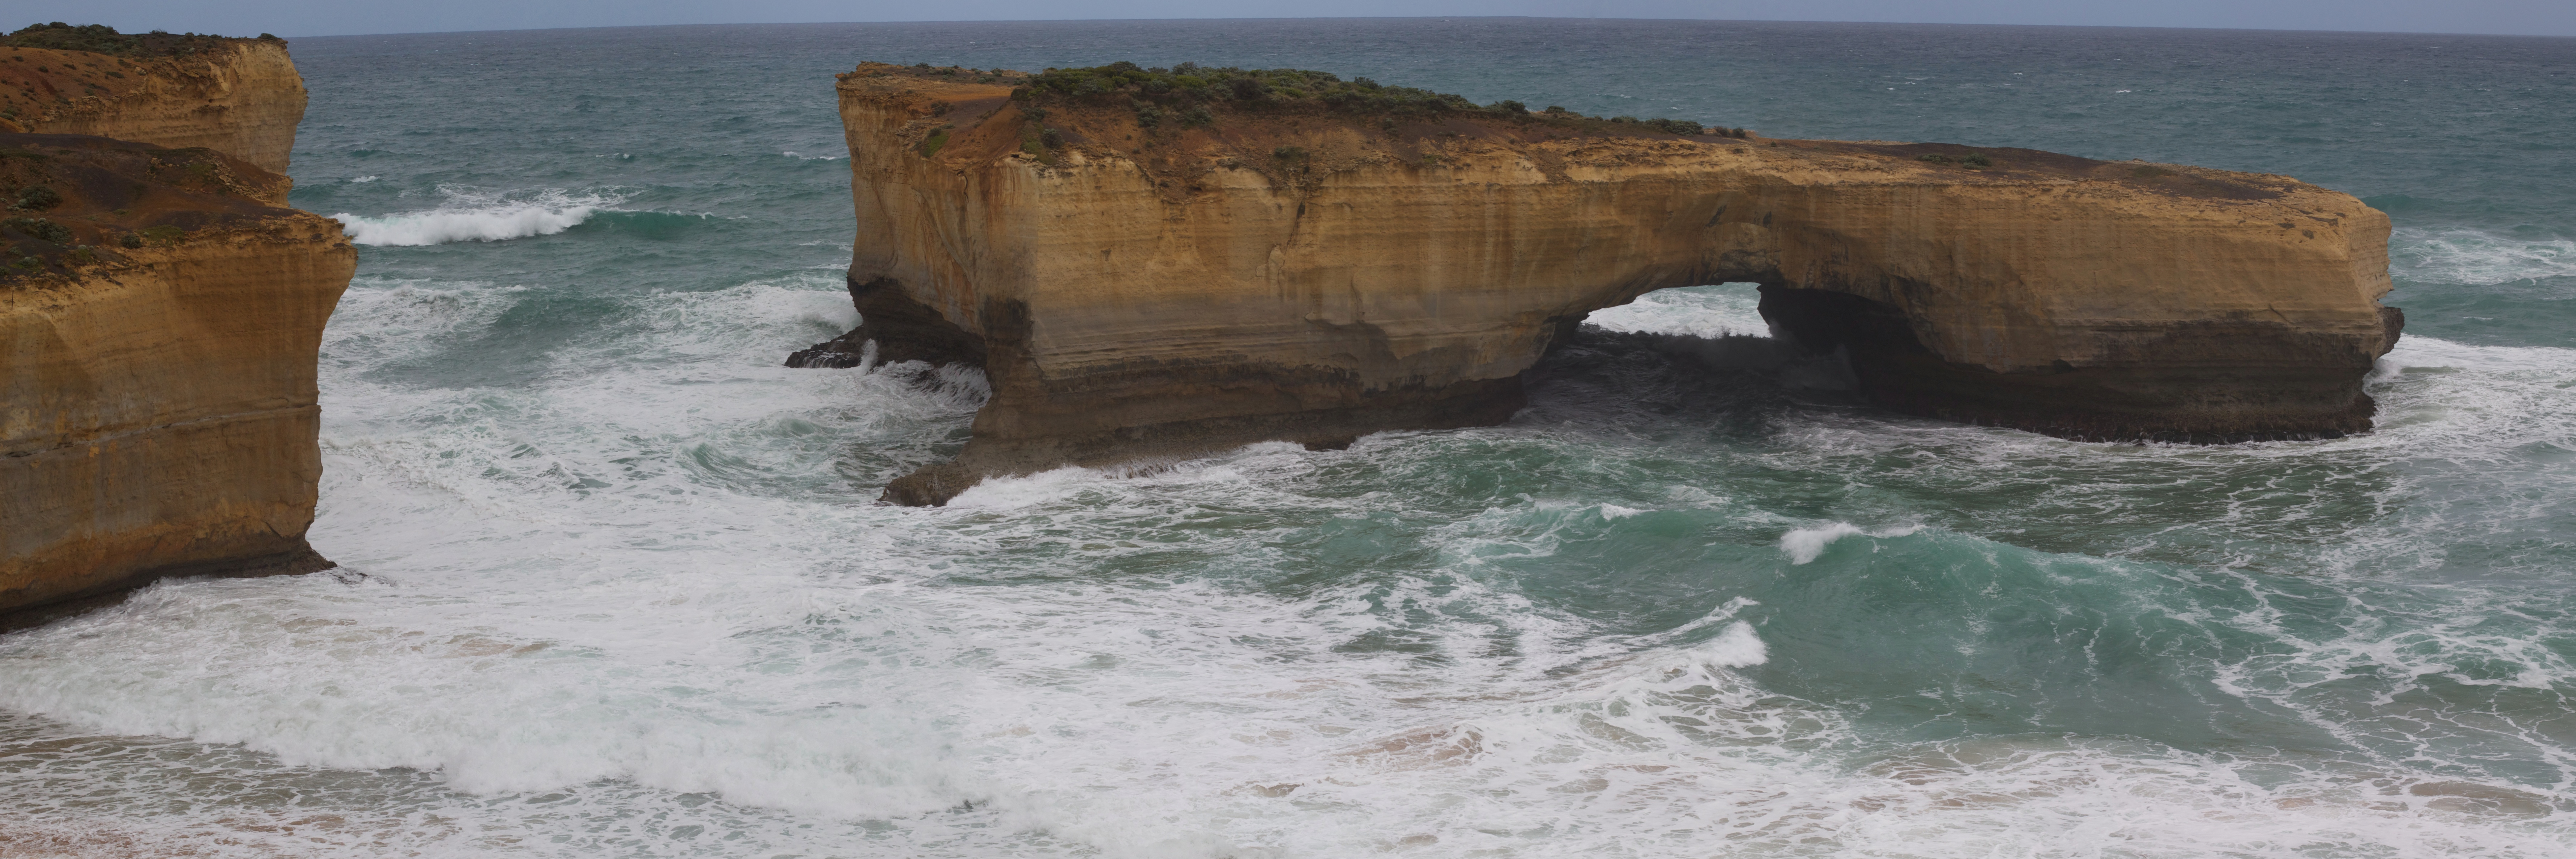
sea, coast, rock, wave, formation, cliff, terrain, auodyssey, cape, landform, natural arch, sea cave, wind wave